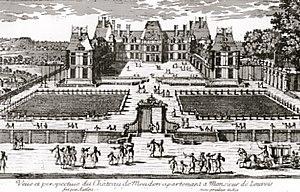
Scan d'un dessin libre de droit, titre ""vue et perspective du château de Meudon appartenant à Monsieur de Louvois"""